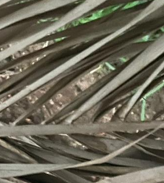
Label: Magnesium Deficiency